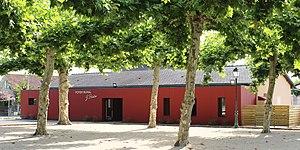
Foyer rural de Lagarde (Hautes-Pyrénées)
Lagarde est une commune française située dans le département des Hautes-Pyrénées, en région Occitanie.